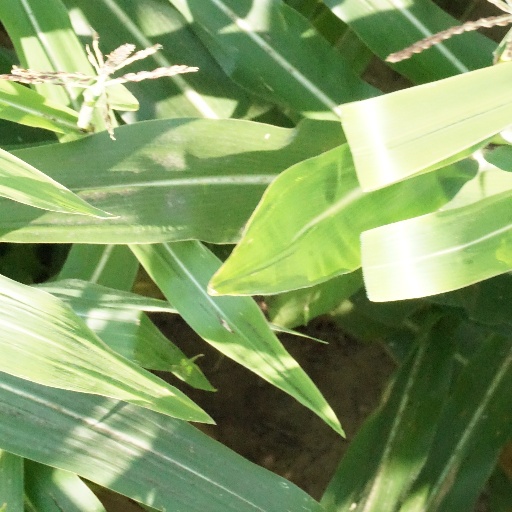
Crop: maize; corn